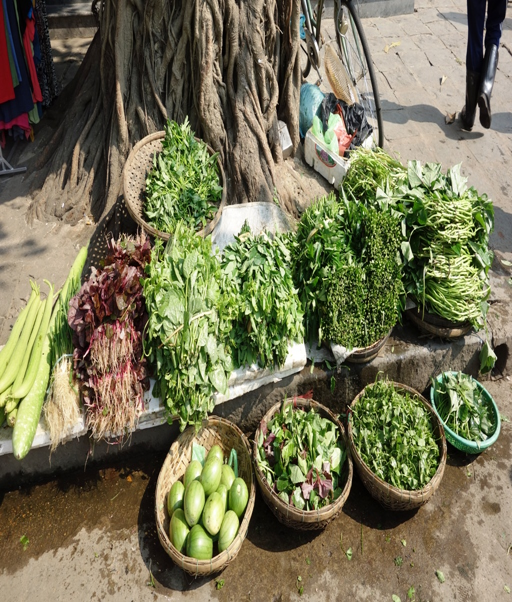
baskets full of greens at the market